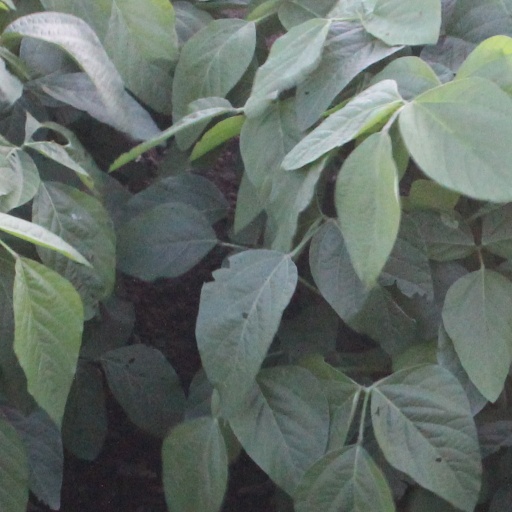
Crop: soybean